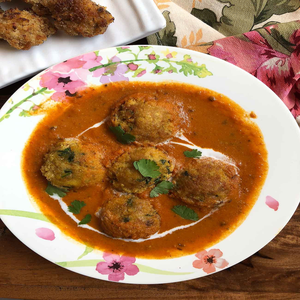
Dish: kofta